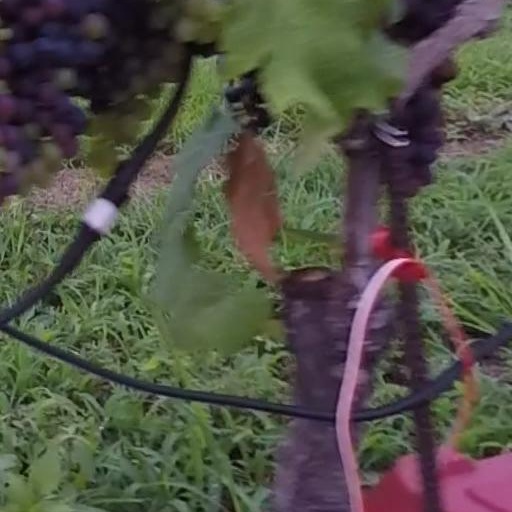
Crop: grape